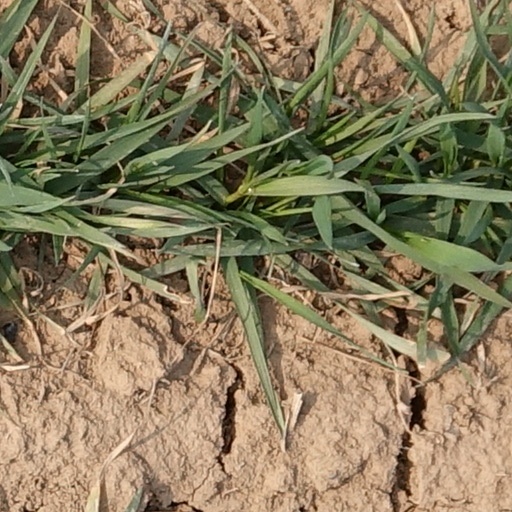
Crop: wheat